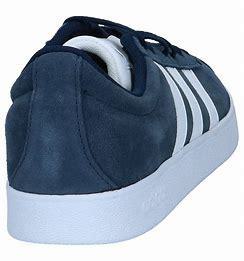
Brand: Adidas
Model: VL Court 2